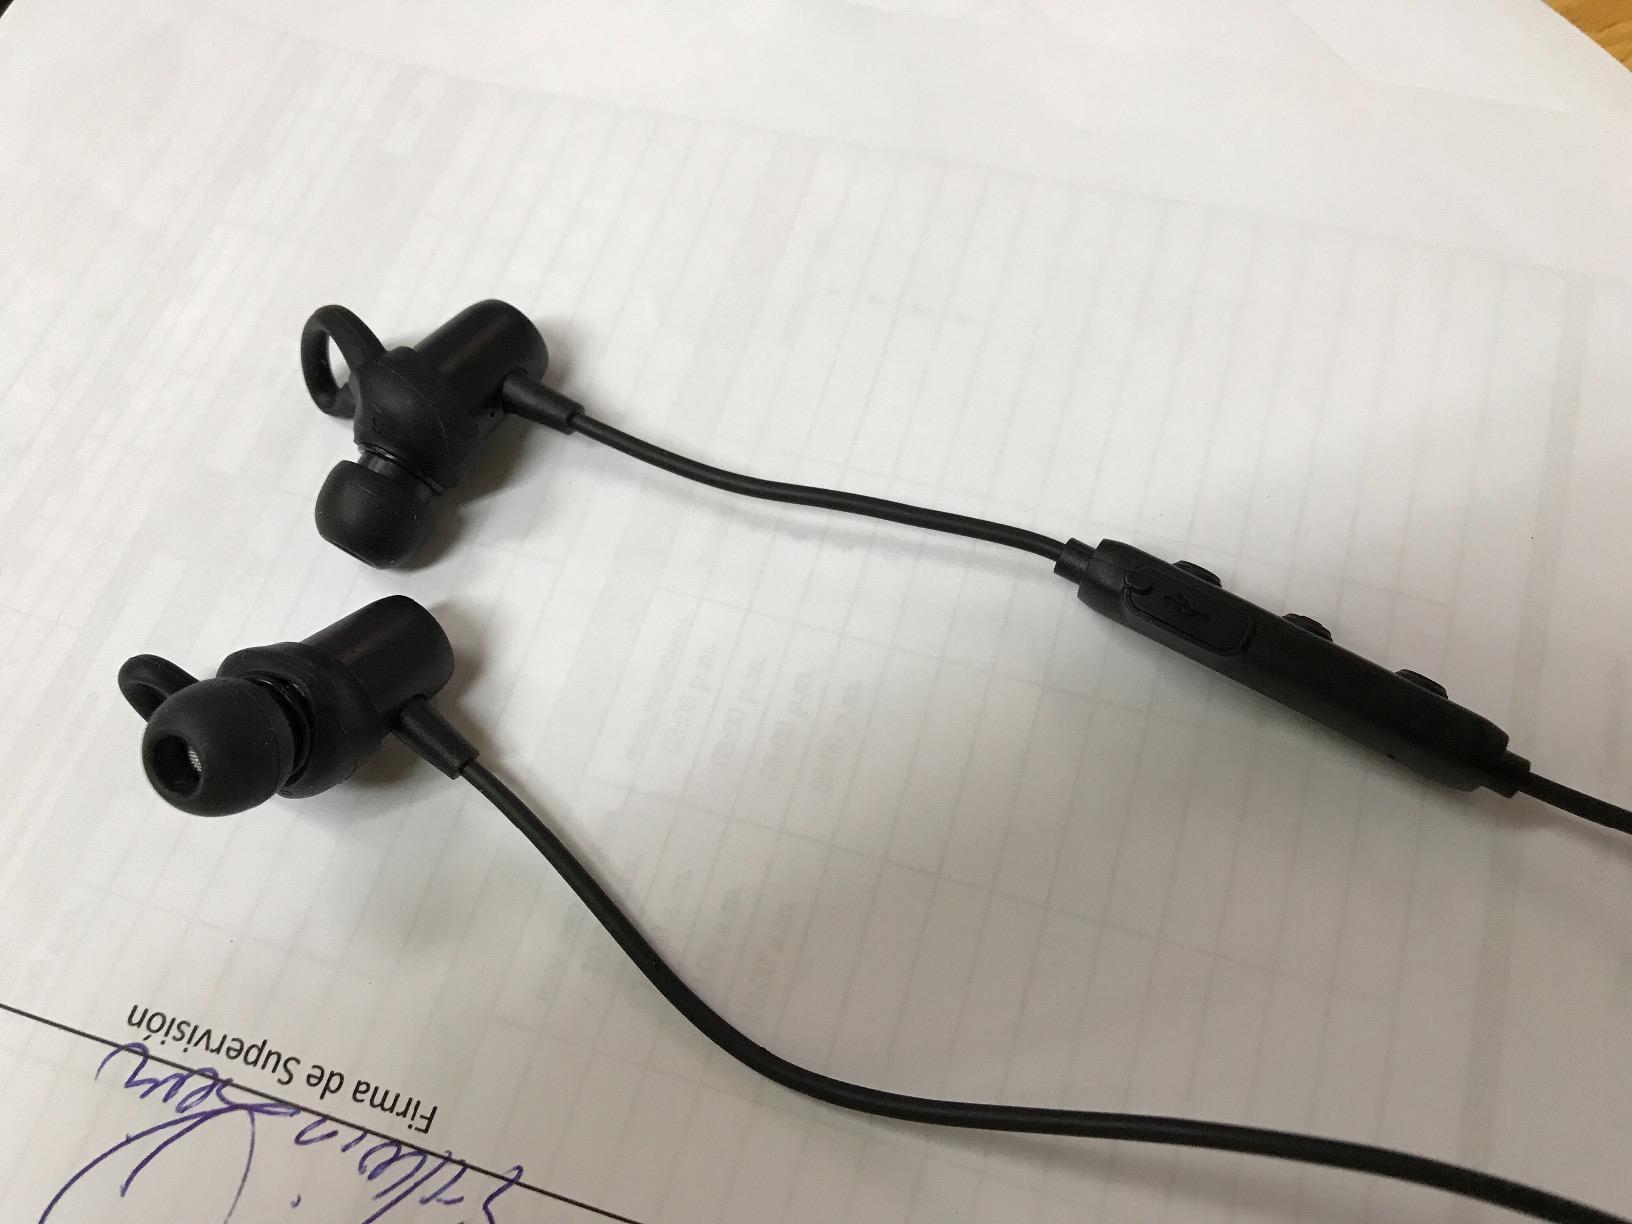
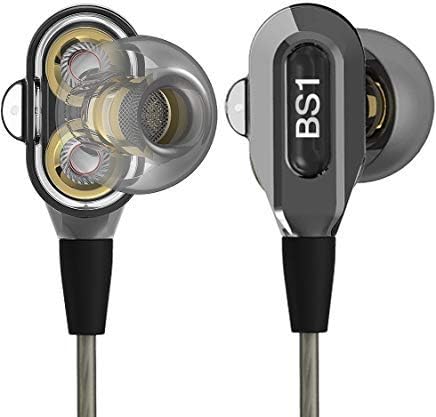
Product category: headphones
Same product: no